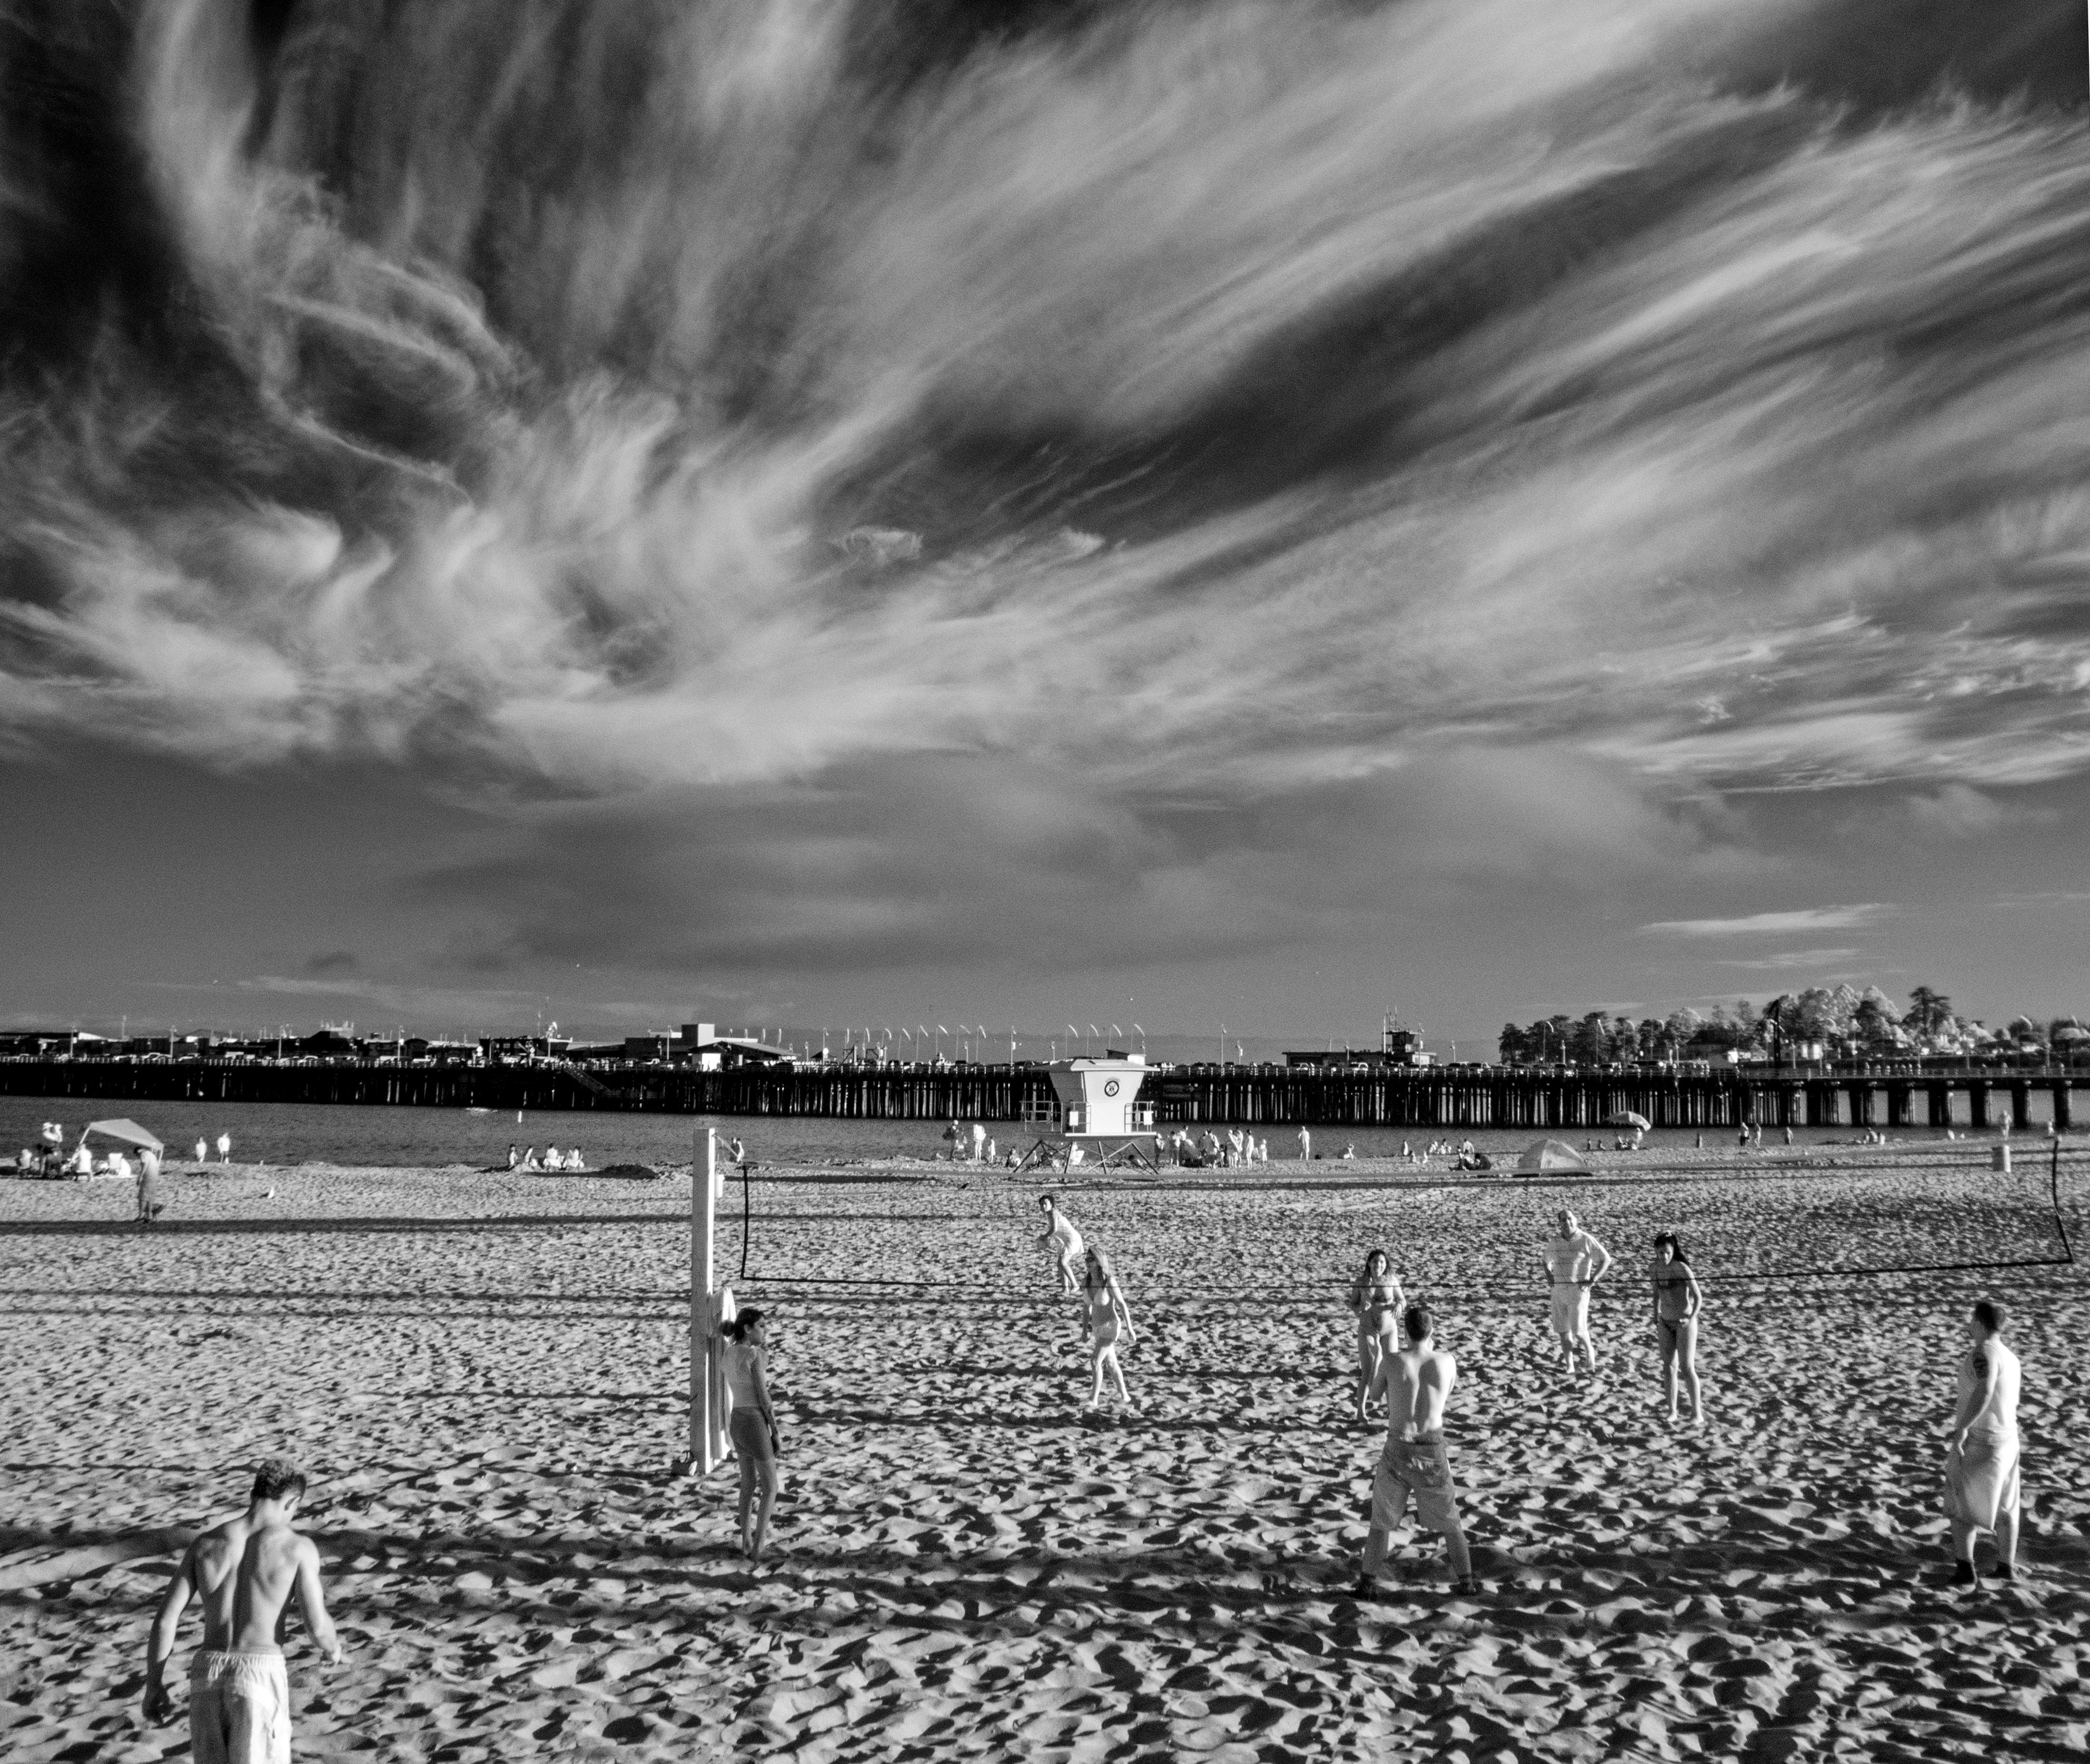
beach, sea, horizon, cloud, black and white, sky, white, skyline, photography, wave, cityscape, reflection, darkness, black, monochrome, stadium, clouds, santacruz, vollyball, monochrome photography